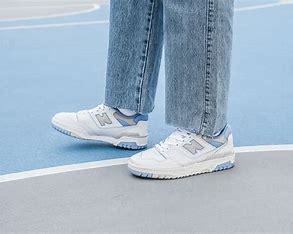
Brand: New
Model: Balance New Balance 550